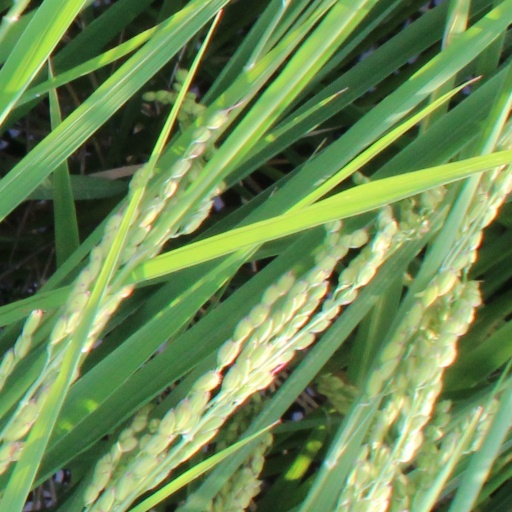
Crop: rice